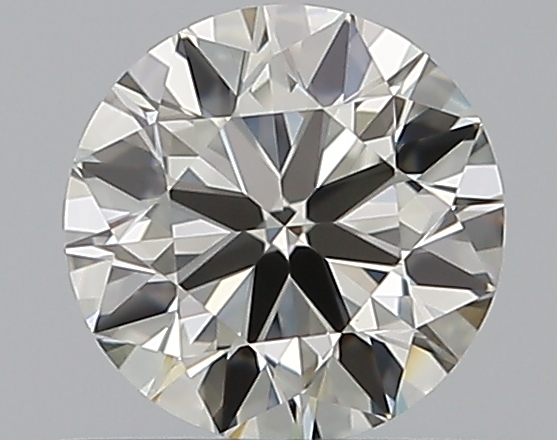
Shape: round
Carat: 0.5
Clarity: VVS2
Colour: K
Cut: VG
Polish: EX
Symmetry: EX
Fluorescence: N
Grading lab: GIA
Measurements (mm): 5.01 x 5.03 x 3.12